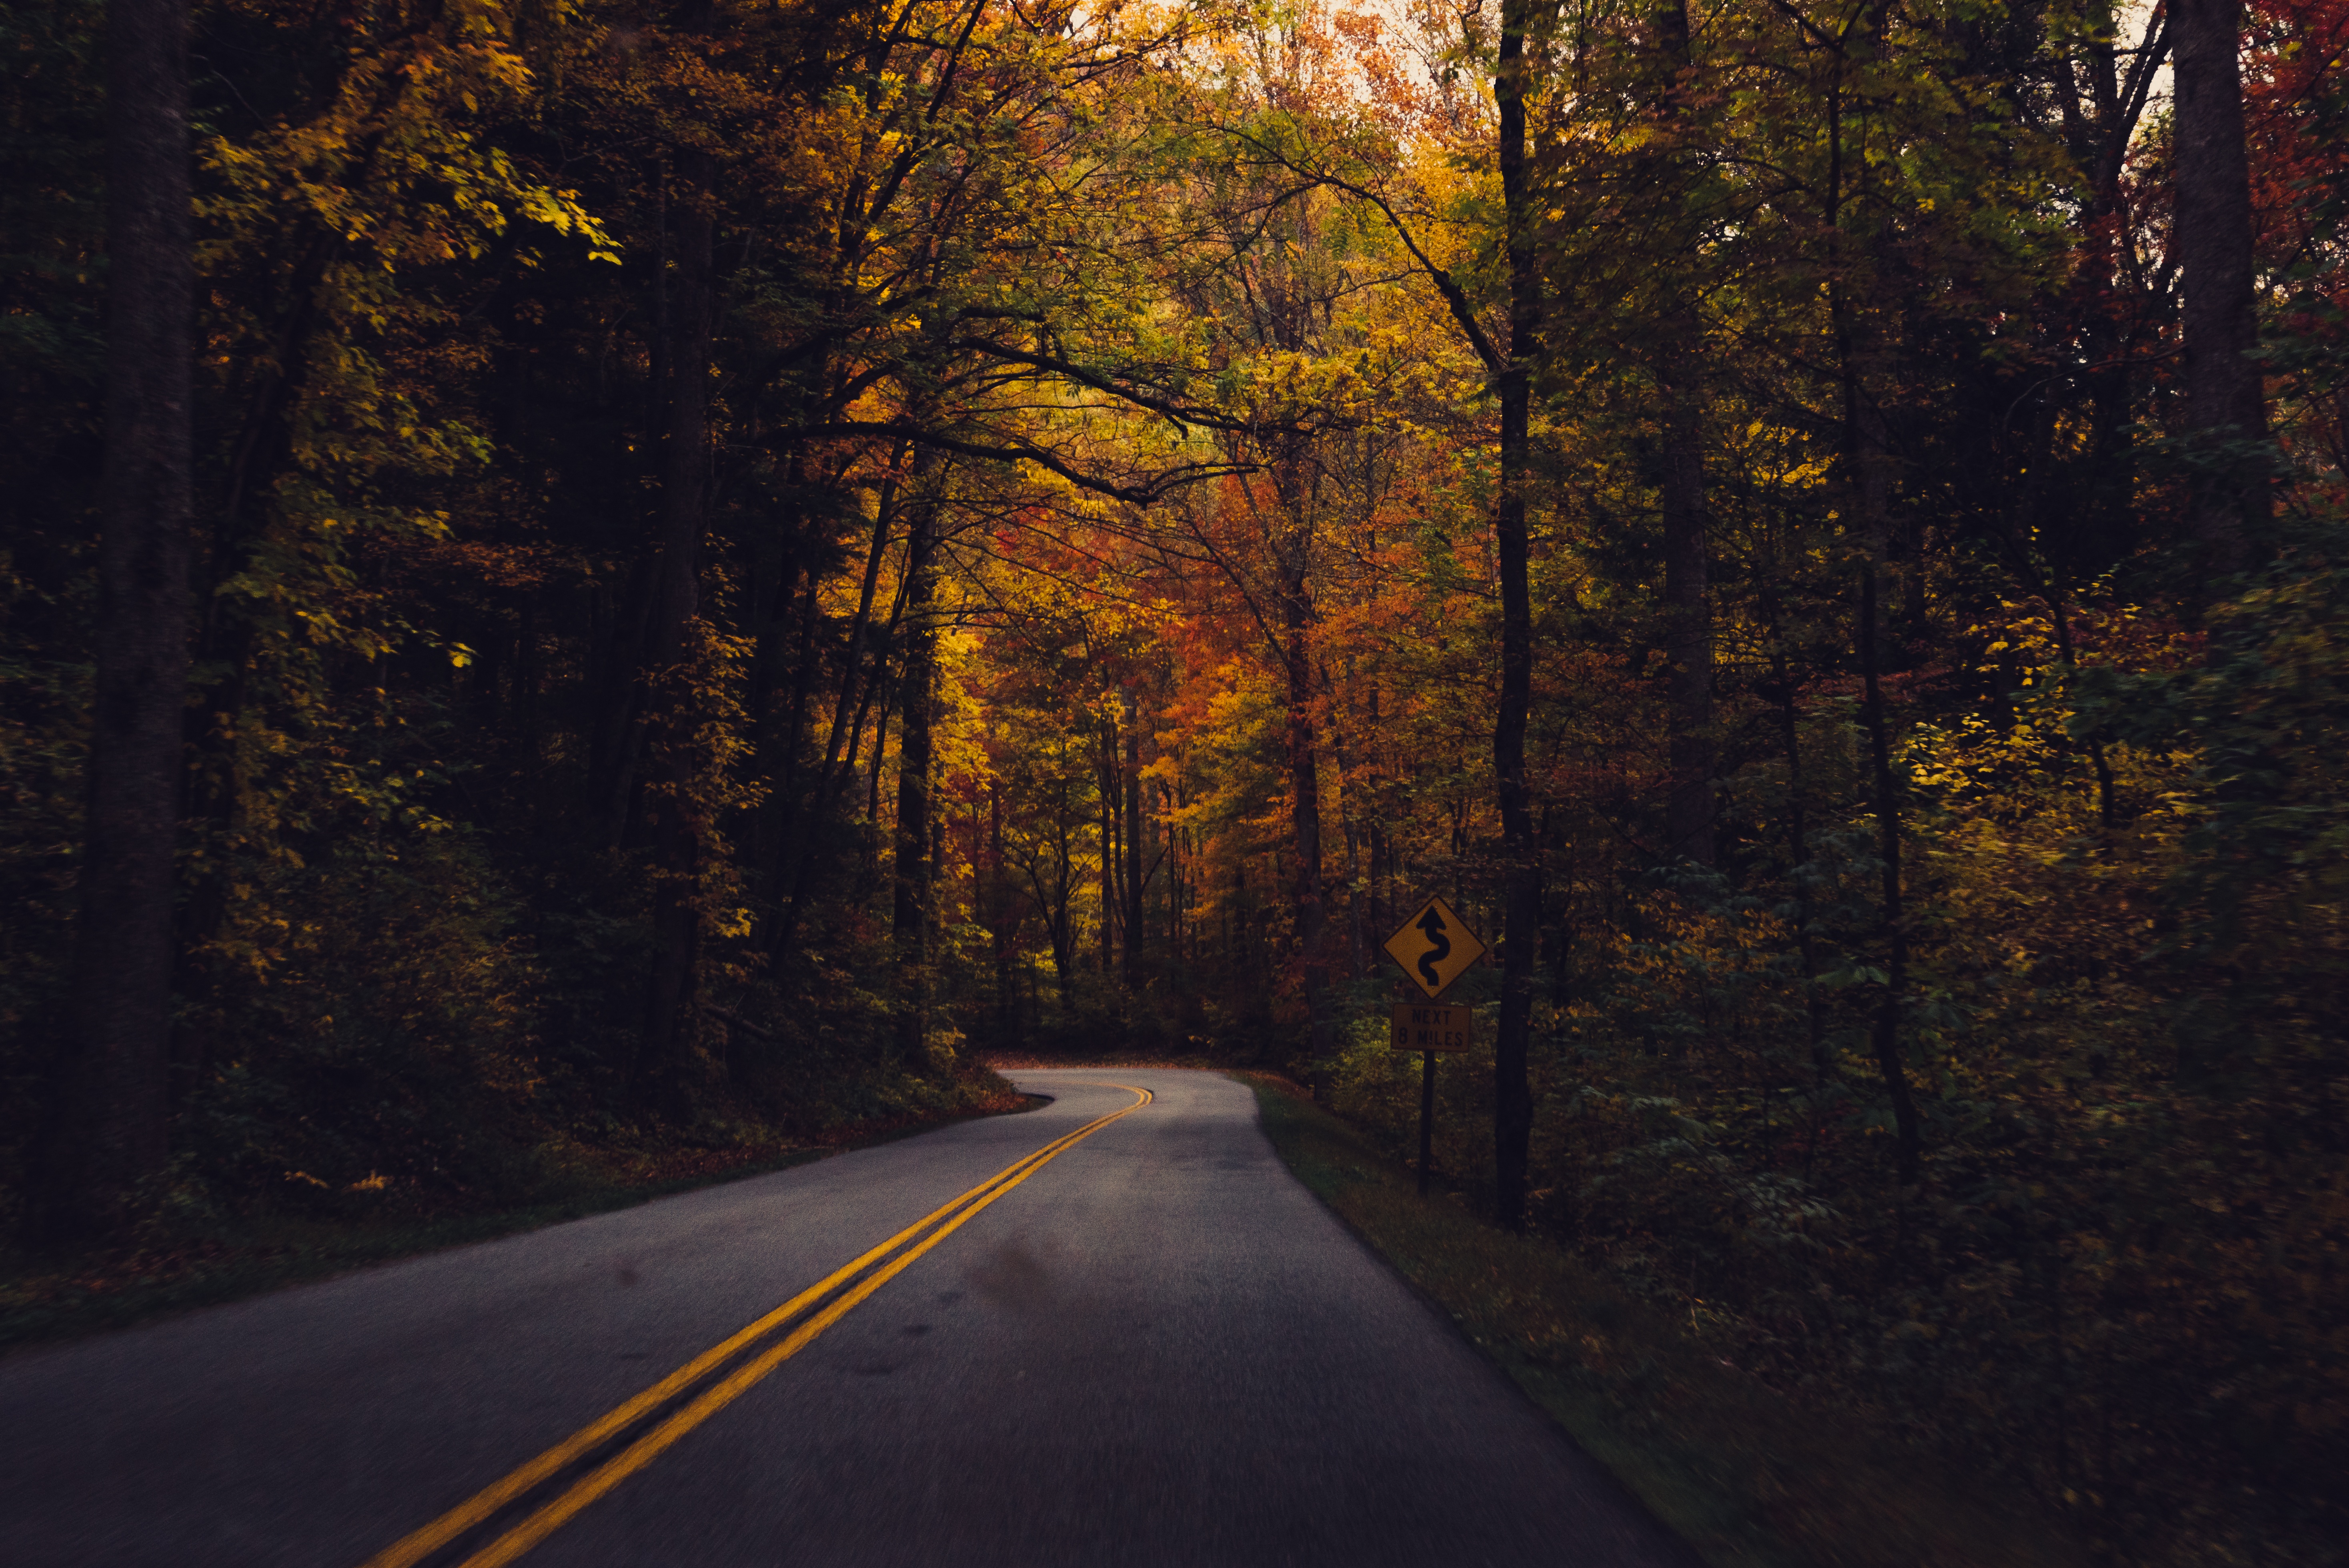
tree, nature, forest, road, sunlight, morning, leaf, fall, highway, evening, autumn, darkness, season, woodland, habitat, natural environment, atmospheric phenomenon, woody plant